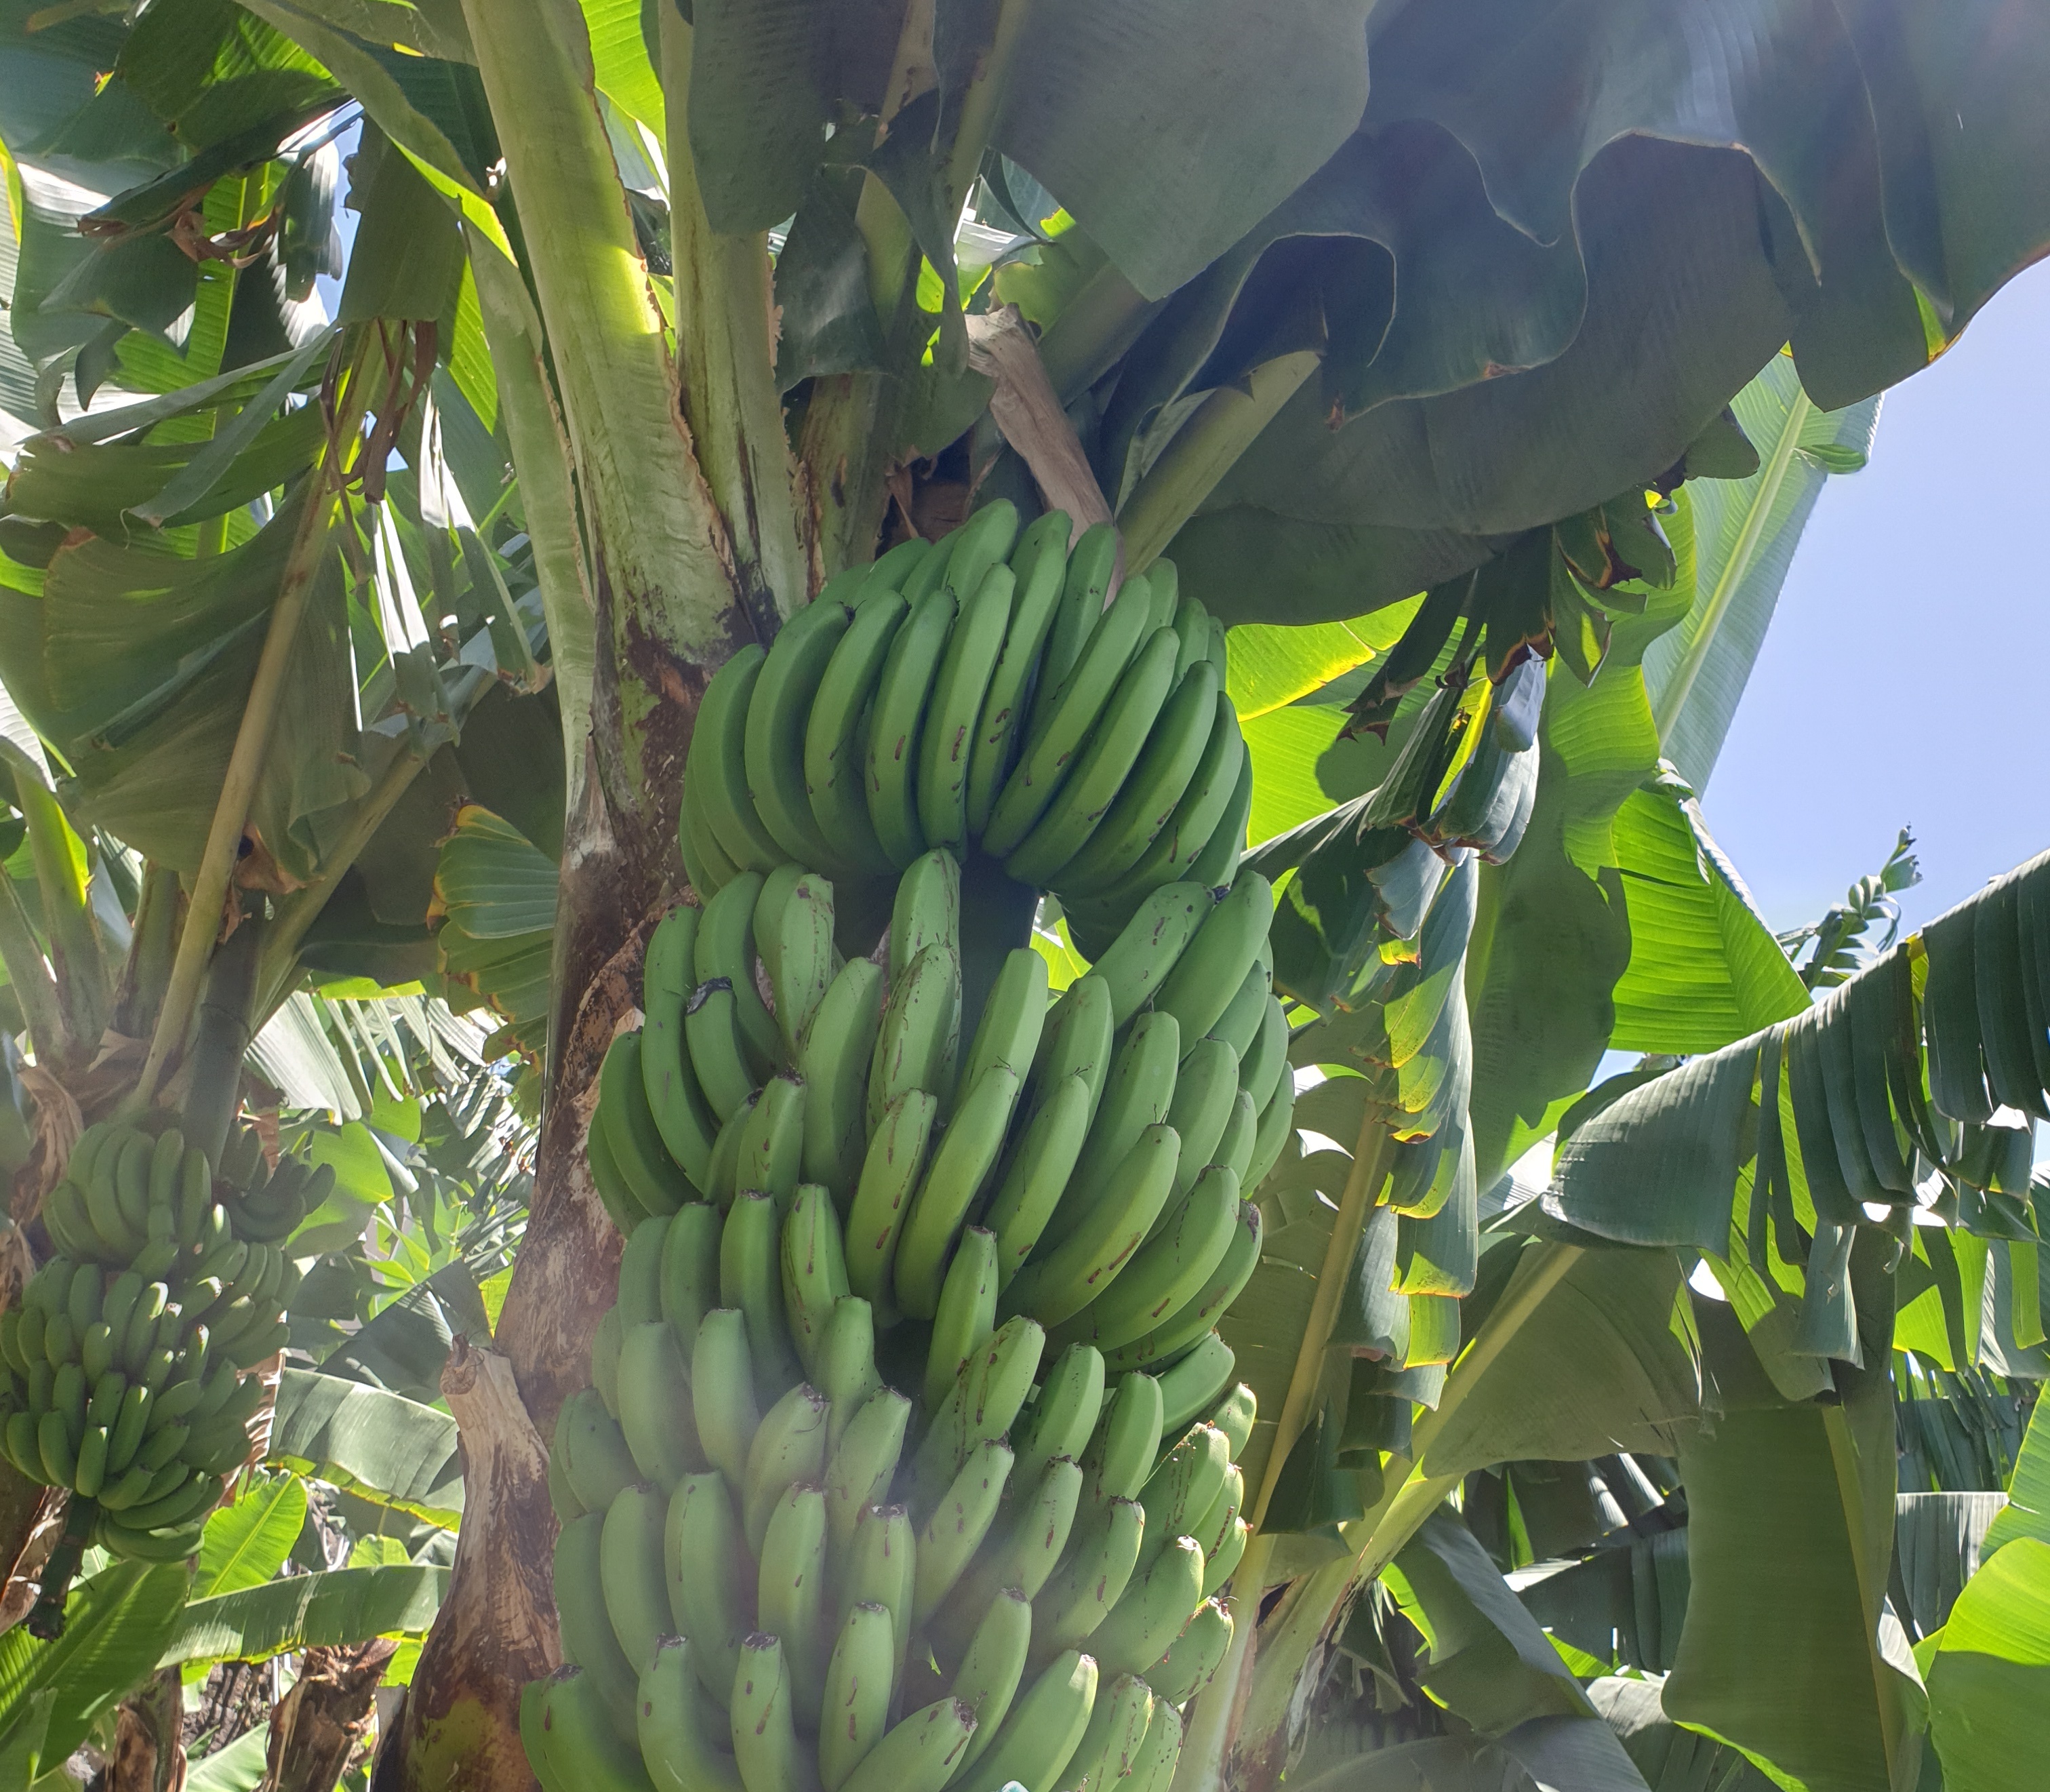
Label: Keep